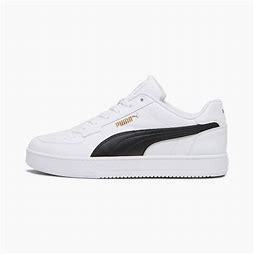
Brand: Puma
Model: Caven